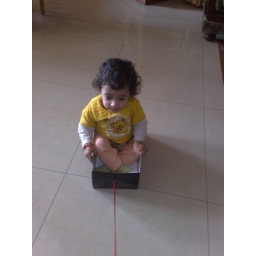
Rishona in a shoe box